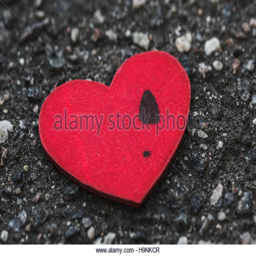
lonely man 's heart with a women 's footprint lying on asphalt .